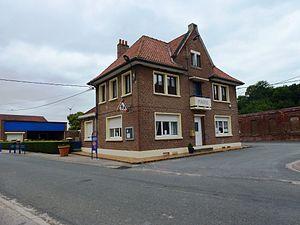
Linghem est une commune française située dans le département du Pas-de-Calais en région Hauts-de-France.